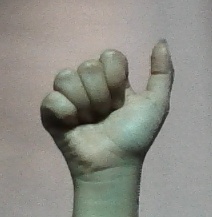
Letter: dhad